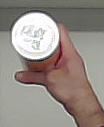
Product: pringles_paprika